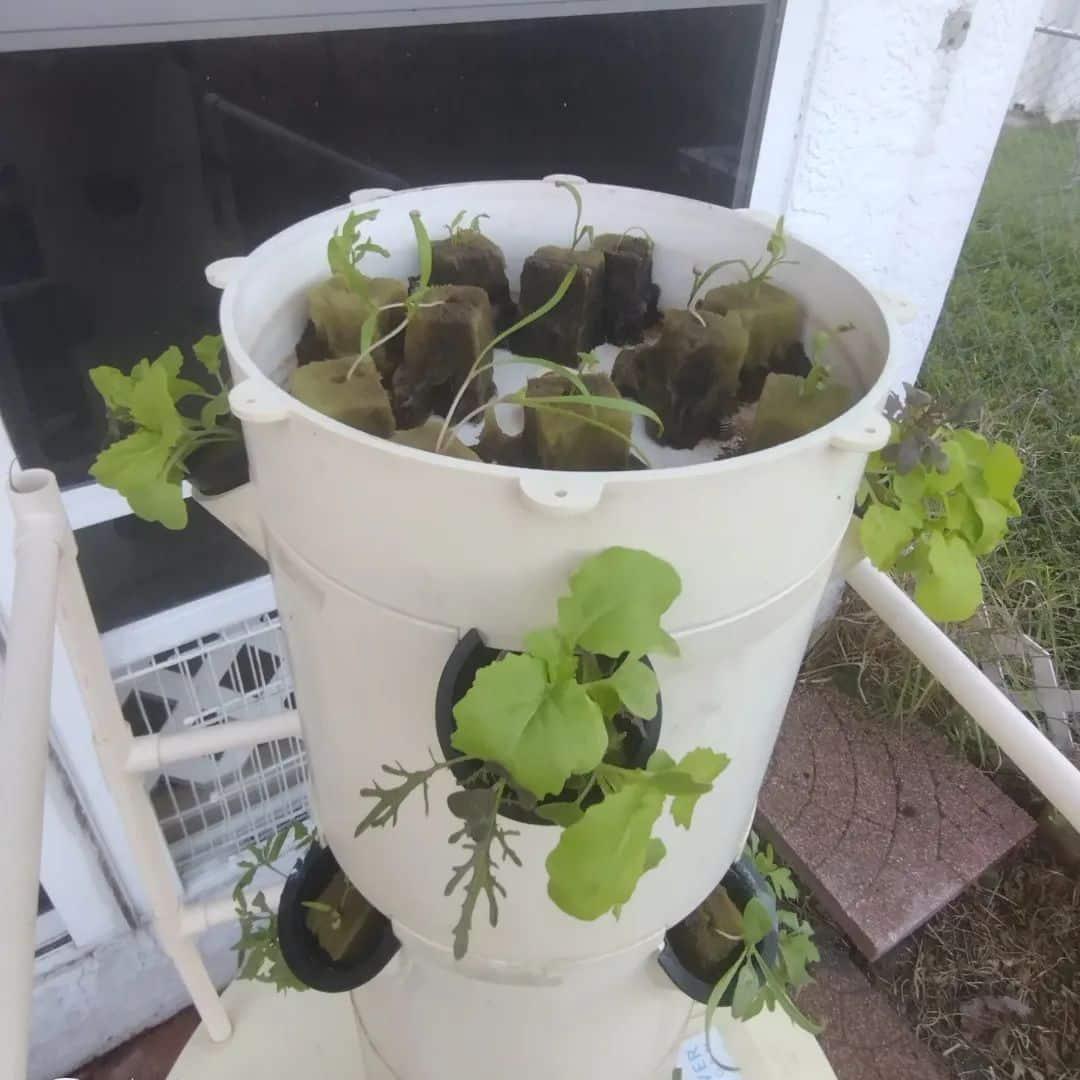
Mfumo wa kilimo cha haidroponiki, kupita kwenye mabomba ya plastiki  kupanda mimea bila kutumia udongo. Maji yenye virutubisho kusambazwa kwenye mizizi ya mimea hiyo, kwa lengo la kukuza na kuboresha uzalishaji wa  mazao kukua katika ubora wa hali ya juu.